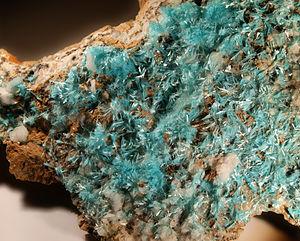
Aurichalcite - Mine d'Escouloubre, Axat, Aude, France (xx6mm)
L'aurichalcite est une espèce minérale formée de carbonate anhydre de cuivre et de zinc de formule (Zn, Cu)₅(CO₃)₂(OH)₆avec des impuretés de calcium.